Groundwater Ambient Monitoring and Assessment Program

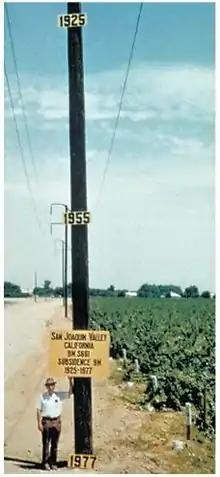
Land Subsidence in the San Joaquin Valley, CA

The Groundwater Ambient Monitoring and Assessment Program (GAMA) is an all-inclusive monitoring program for groundwater that was implemented in 2000 in California, United States. It was created by the California State Water Resources Control Board as an improvement from groundwater programs that were already in place.